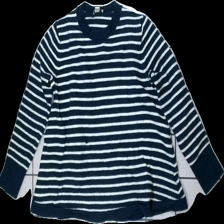
View: front
Type: Top
Category: Ladies
Brand: Gap
Colors: Blue, White
Material: 100% wool
Pattern: Striped
Cut: Regular
Size: M
Season: All
Holes: Major
Damage: hål
Damage location: middle center
Damage 2 location: bottom right
Price range: <50
Recommended usage: Export
Description: randig långärmad tröja, hål fram